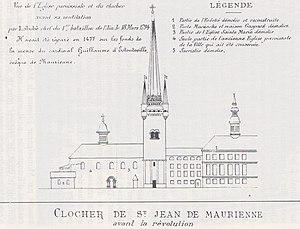
Clocher de Saint Jean
Saint-Jean-de-Maurienne est une commune française située dans le département de la Savoie, en région Auvergne-Rhône-Alpes.